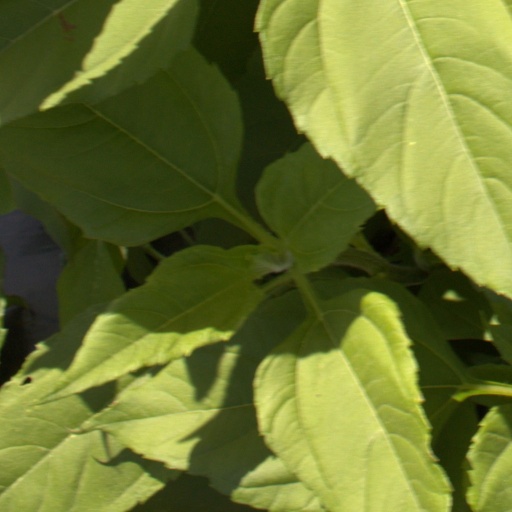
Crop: Jerusalem artichoke